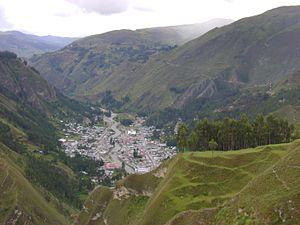
La ville de La Unión, située au nord du Pérou, est la capitale de la province et du district de Dos de Mayo et de La Union respectivement. La ville a porté le nom de Aguamiro. Elle est sur la vallée du fleuve Vizcarra et dispose de deux villages, Agüamiro sur le côté droit et sur la rive gauche Ripan. Elle dispose d'un hôpital régional. Près de la ville, sur un plateau 3 600 msnm presque plat se trouve la ville inca Huánuco Pampa. Le festival le plus important à la fin de juillet et est appelée "La Fiesta del Sol".